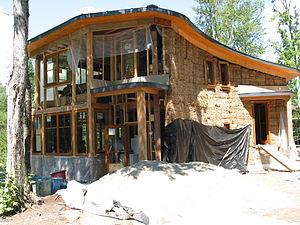
Construction d'une maison en paille